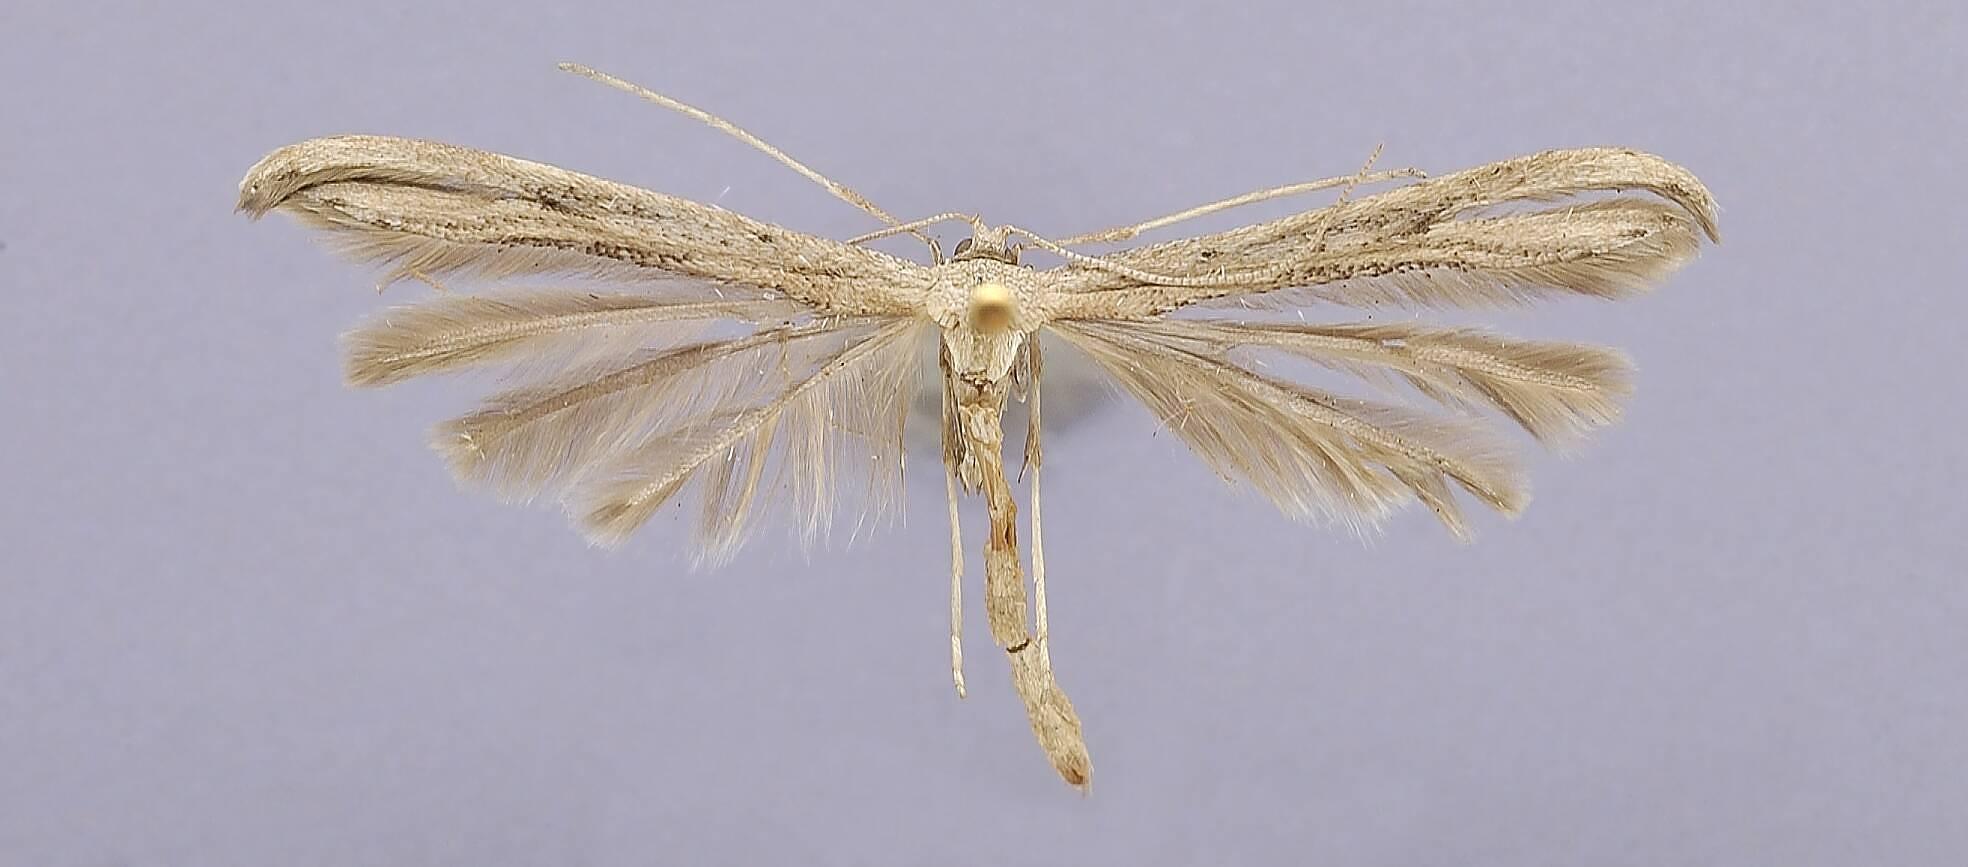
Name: Pterophorus naevosidactylus
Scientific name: Pterophorus naevosidactylus Fitch, 1854
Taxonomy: Animalia, Arthropoda, Insecta, Lepidoptera, Pterophoridae, Pterophorinae
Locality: [Not Stated], New York, United States
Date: [Not Stated]